Justin Flom

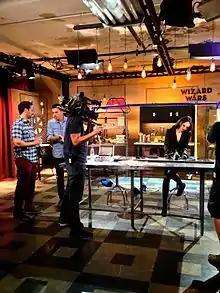
Creators of Wizard Wars Rick Lax and Justin Flom with fellow Wizard Angela Funovitz on set.

In 2014, Australian magician James Galea formed the Band of Magicians with Flom, Justin Willman, and Nate Staniforth. The group performed collaborative illusions that required the combined skills of multiple magicians, debuting at the Sydney Festival 2014.